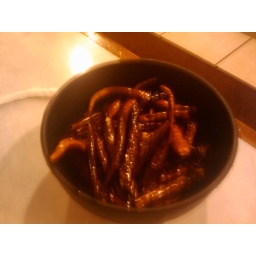
any restaurant with roasted chiles on the table is ok in my book